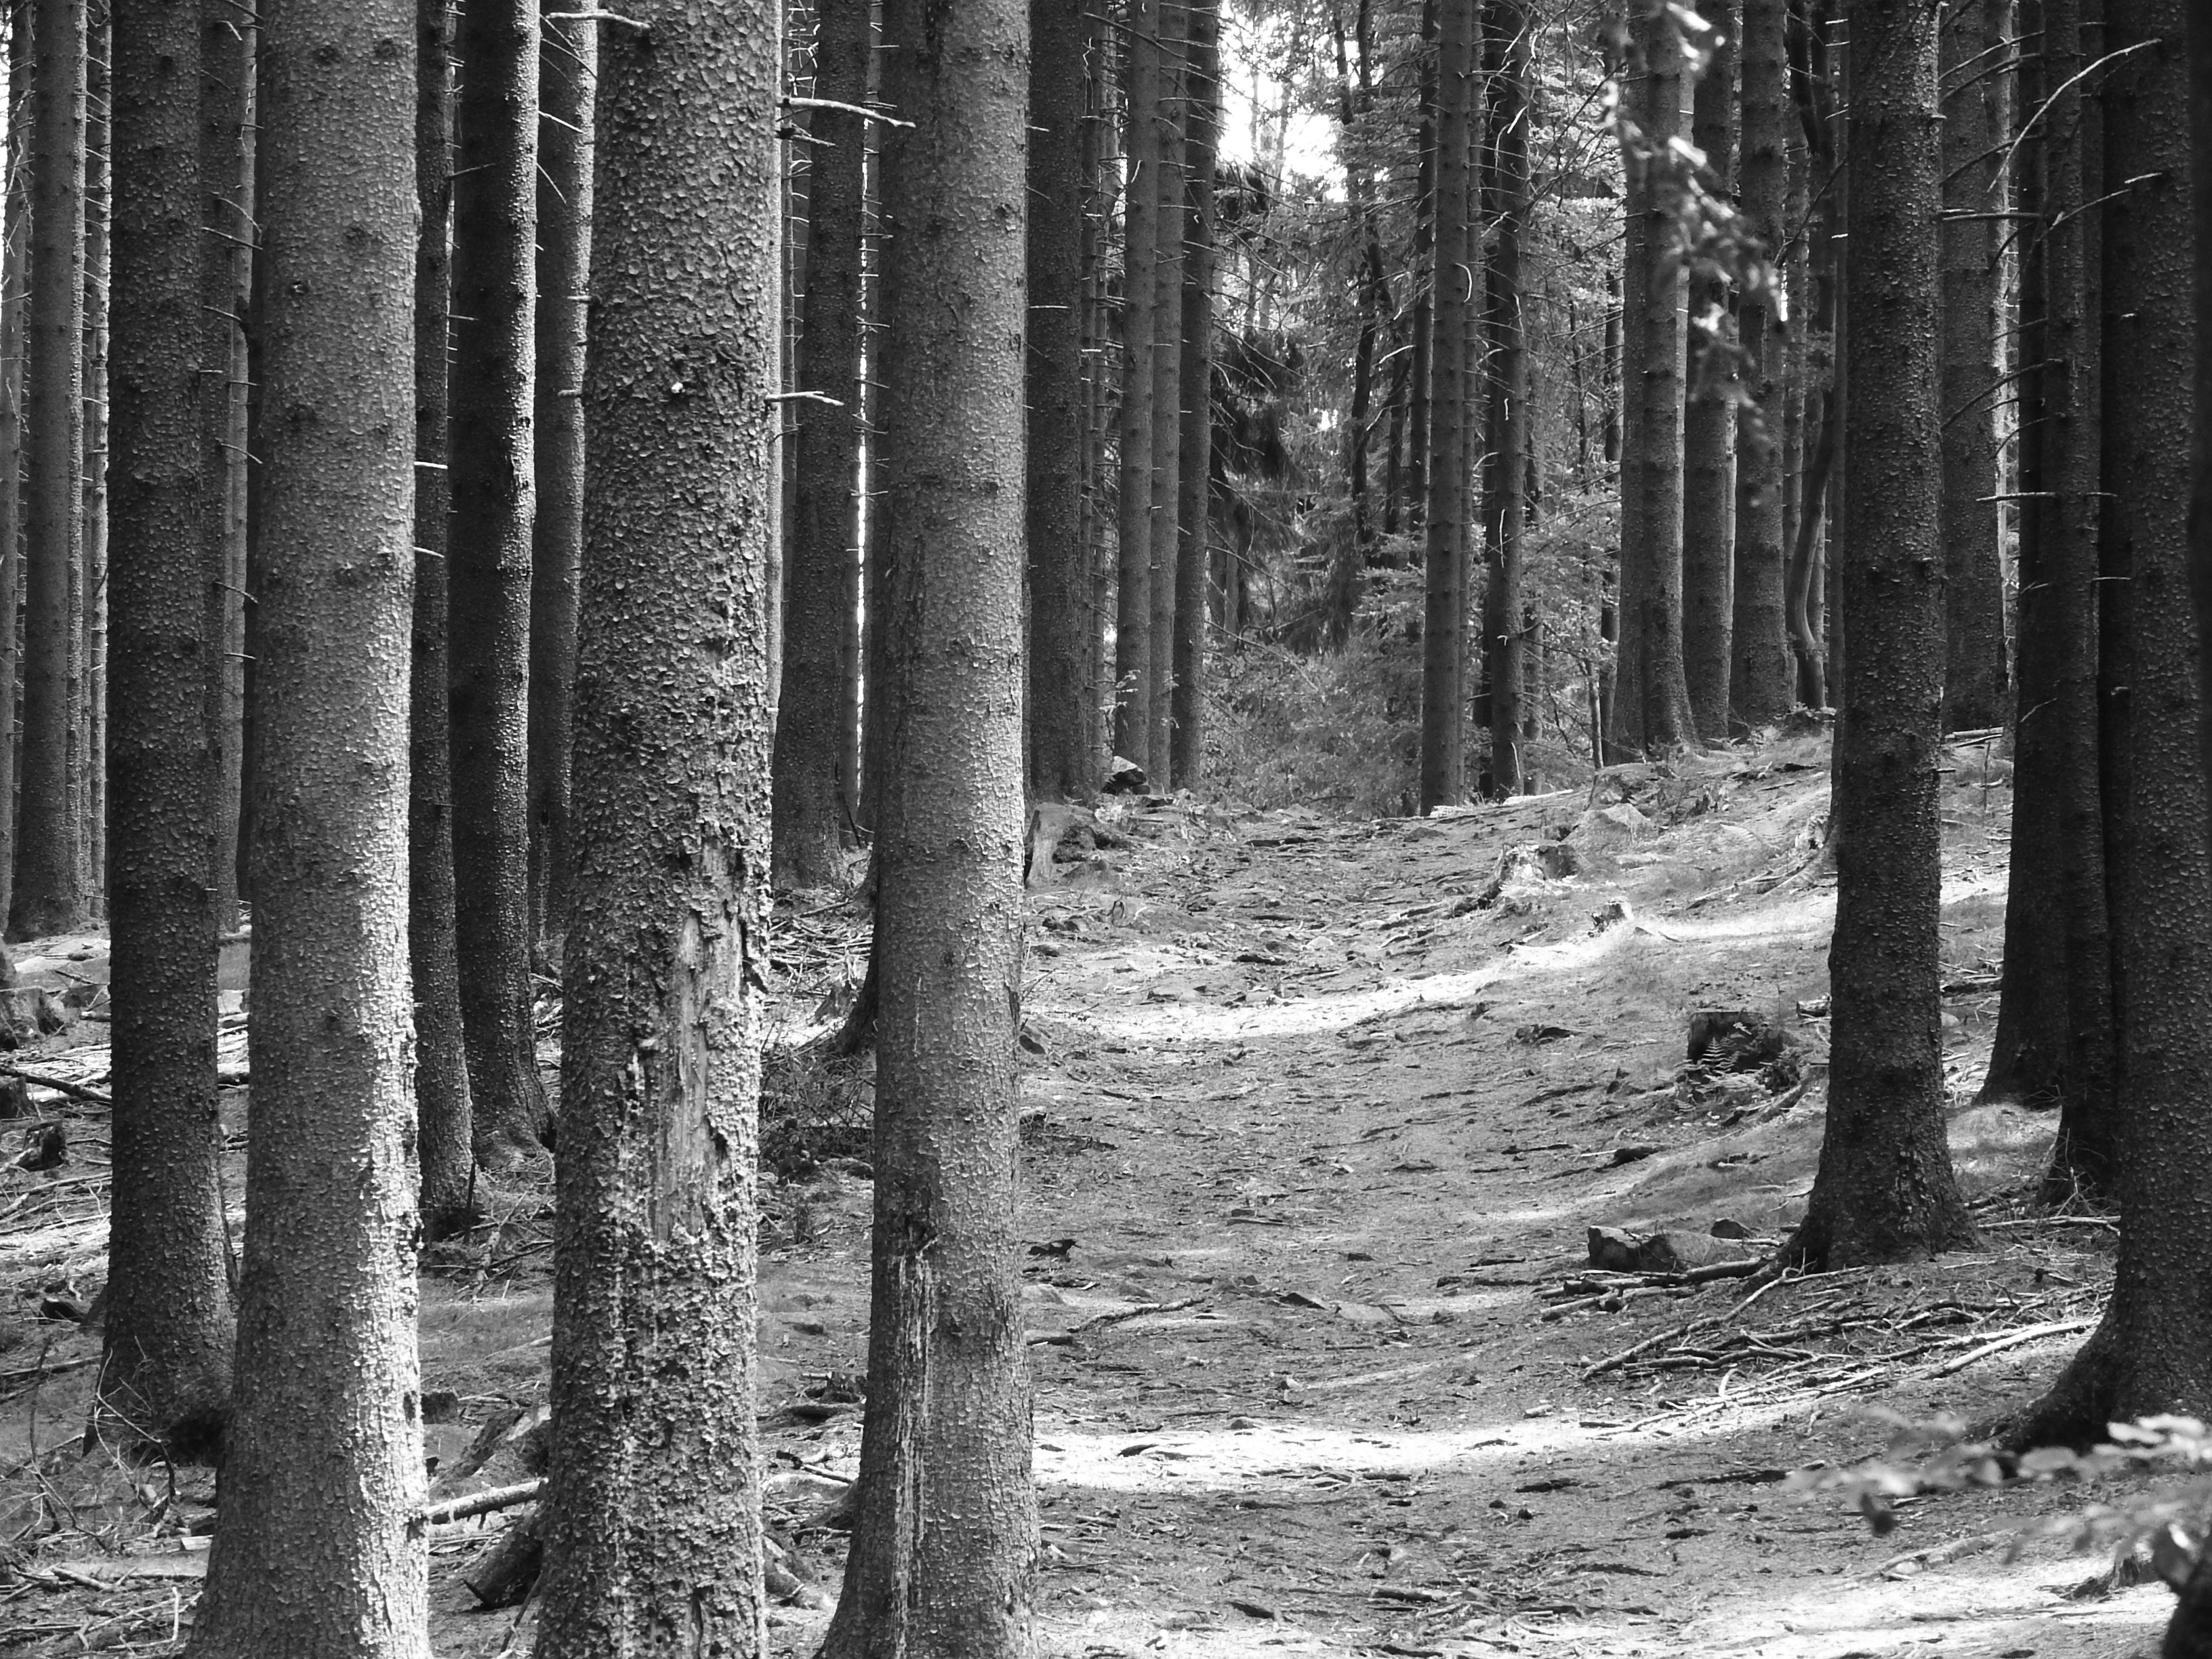
tree, nature, forest, snow, winter, black and white, plant, wood, trunk, monochrome, season, spruce, conifers, woodland, habitat, tribes, ecosystem, forest road, monochrome photography, natural environment, woody plant